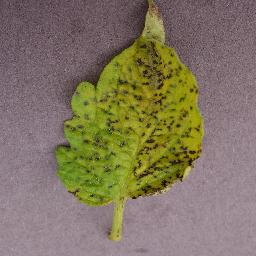
Label: Tomato___Septoria_leaf_spot